Achievement gaps in the United States

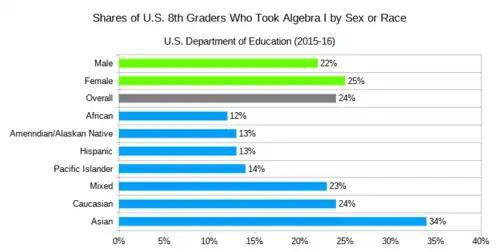
Significant race or sex differences exist in the completion of Algebra I.

The differences in National Assessment for Educational Progress (NAEP) math scores between boys and girls nearly double from the 9-year-olds to the 17-year-olds. This inconsistency in which gender shows more achievement could be due to the fact that class grades, especially in middle and high school, usually depend on a student's completion of homework assignments, and studies have shown that girls report spending more time on homework than boys. The gender gap in mathematics is particularly large among the highest-achieving students; for example, there is a 2.1 to 1 male-female ratio among students who score an 800 on the math portion of the SAT.